Beylik of Tunis

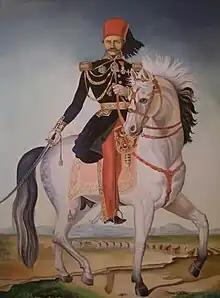
Kheireddine Pacha, reformer and one of the founders of the Journal.

The publication of the Tunisian Journal was accompanied by a policy of modernization reforms. The first version was issued on 22 July 1860, and thus was the first official Arabic newspaper published weekly in Tunisia, and specialized in publishing royal orders and government decrees, in addition to an unofficial section of political news and literary issues. (The first "private" Arabic newspaper in Tunisia, "Al-Hadira," would not be published until 1888.)